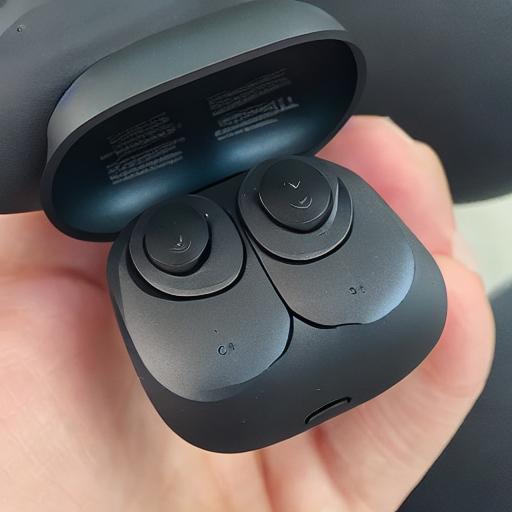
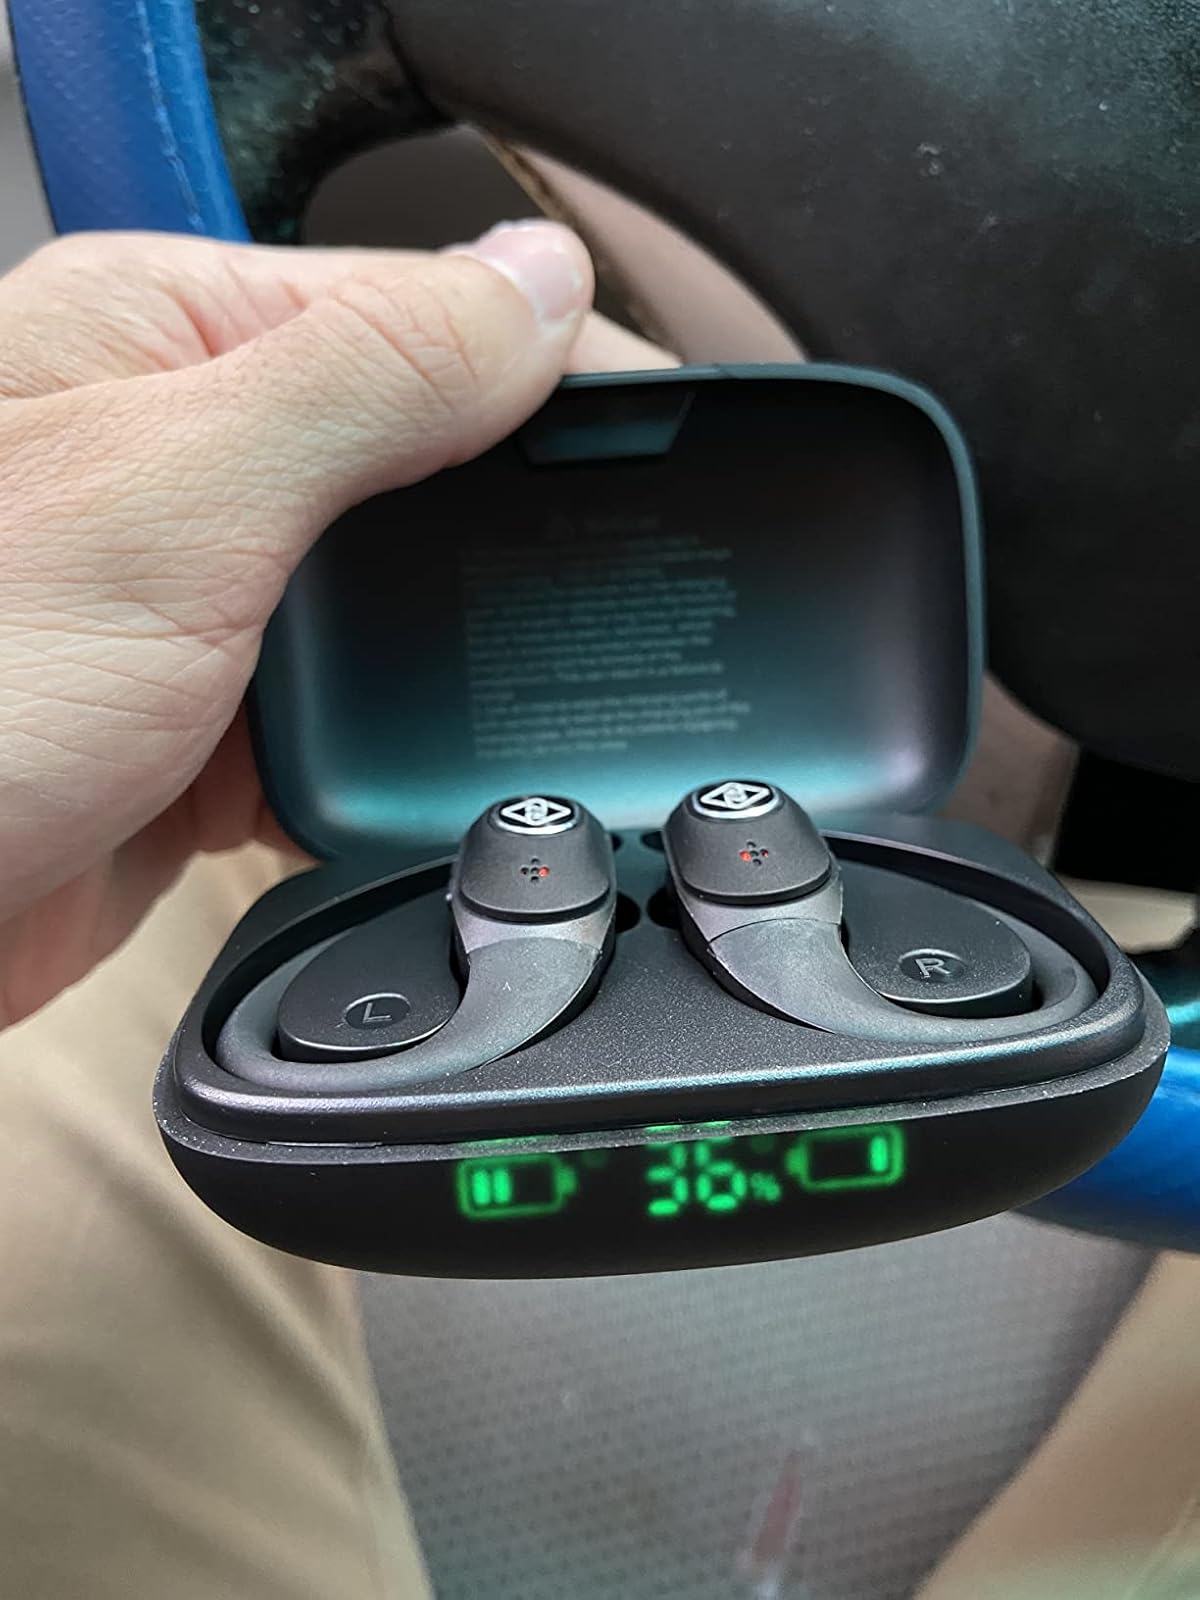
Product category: earbuds
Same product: no